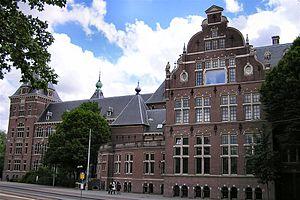
Photo que j'ai prise le 14 mai 2007 BRUNNER Emmanuel (manu25)
Le Tropenmuseum est un musée ethnographique situé dans l'arrondissement d'Amsterdam-Oost, à Amsterdam aux Pays-Bas.